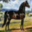
Label: horse